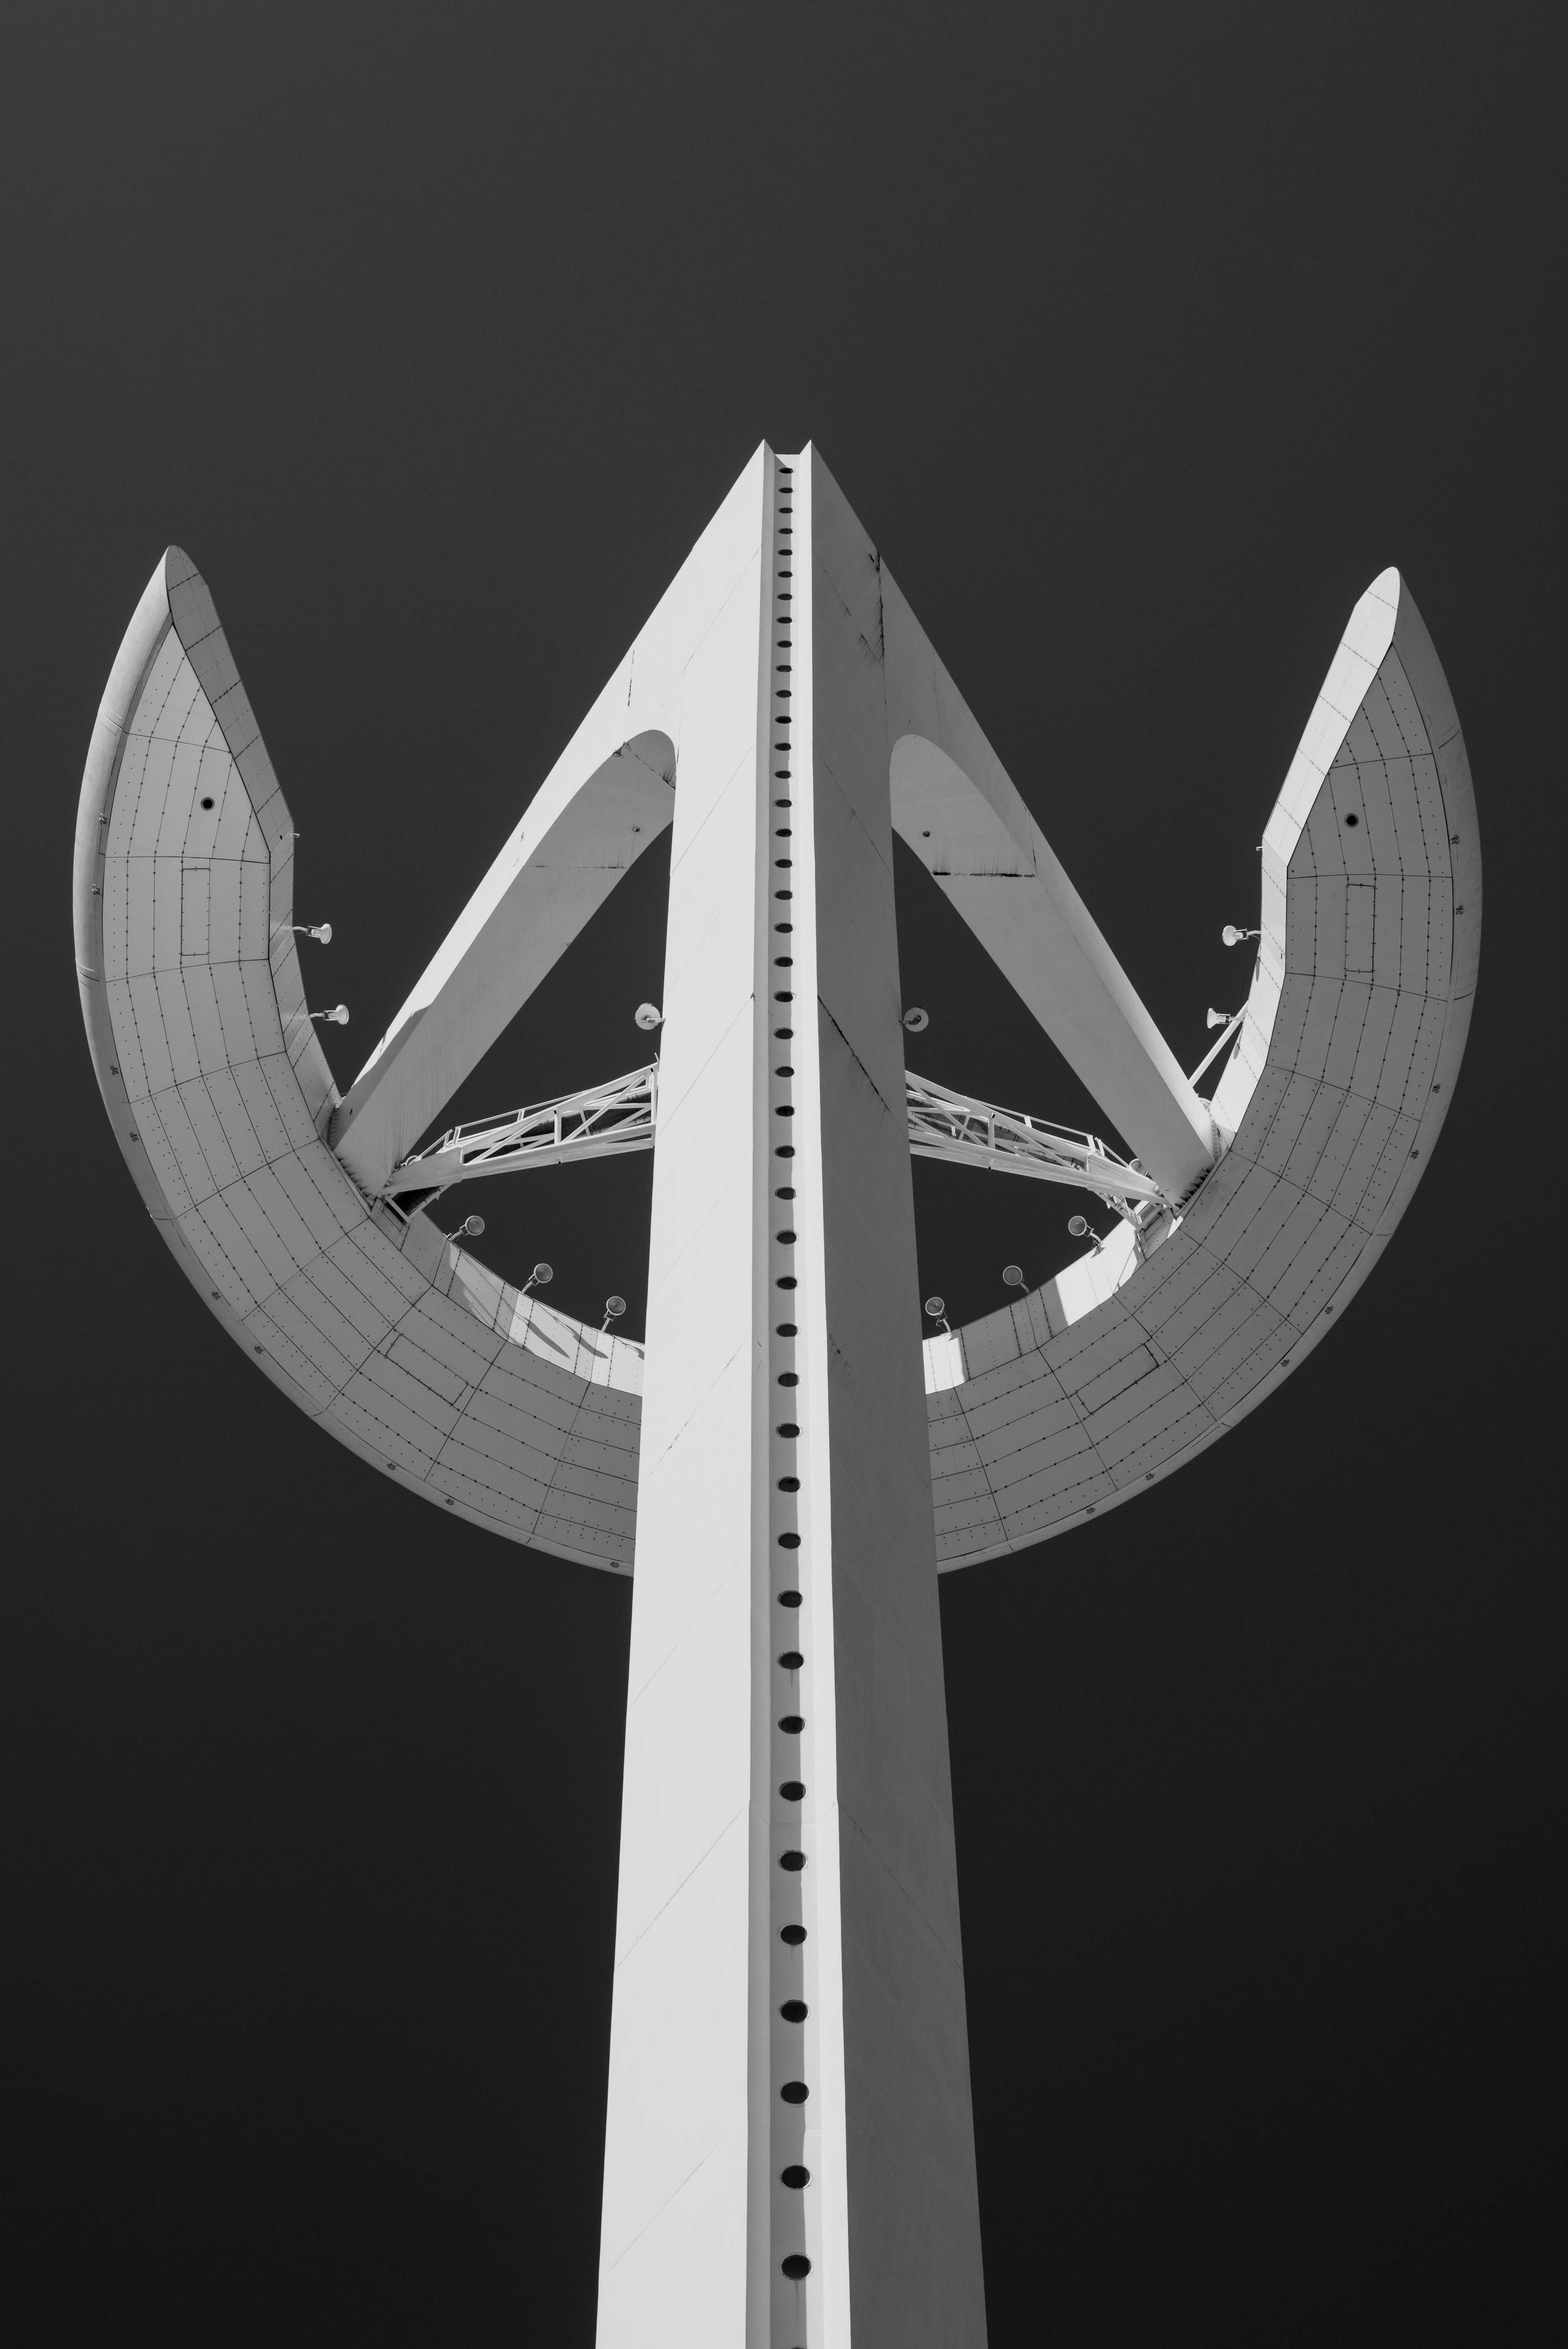
wing, black and white, architecture, perspective, building, line, tower, monochrome, weapon, high rise, font, illustration, symmetry, low angle shot, monochrome photography